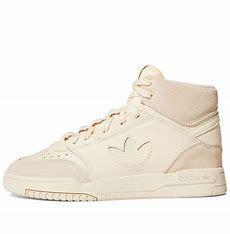
Brand: adidas
Model: Drop Step Skate